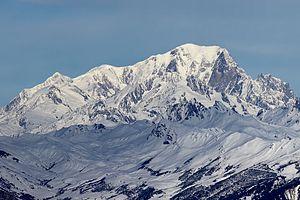
Face sud du Mont Blanc vu depuis Valmorel
Nicolas Giudici est né en Corse en 1949 à Polveroso. Retrouvé mort sur un chemin de terre à Piedigriggio, près de Corte le 17 juin 2001, il est d'abord enseignant, puis journaliste et enfin écrivain.
La Léchère est une commune française située à six kilomètres de Moûtiers et à 22 kilomètres d'Albertville, dans le département de la Savoie en région Auvergne-Rhône-Alpes.
Auvergne-Rhône-Alpes est une région administrative française. Située dans la partie centrale et orientale du sud de la France, elle a été créée par la réforme territoriale de 2015. Mise en place après les élections régionales de décembre 2015, elle regroupe les anciennes régions Auvergne et Rhône-Alpes. Elle se compose de 12 départements et d'une métropole à statut de collectivité territoriale, s'étend sur 69 711 km² et compte 7 877 698 habitants en 2015. Lyon est le chef-lieu de la région.
Le mont Blanc, dans le massif du Mont-Blanc, est le point culminant de la chaîne des Alpes. Avec une altitude de 4 809 mètres, il est le plus haut sommet d'Europe occidentale et le sixième sur le plan continental en prenant en compte les montagnes du Caucase, dont l'Elbrouz est le plus haut sommet. Il se situe sur la frontière franco-italienne, entre le département de la Haute-Savoie et la Vallée d'Aoste ; cette frontière est l'objet d'un litige entre les deux pays.
La Tarentaise est une vallée intra-alpine, une région naturelle française et une province historique de la Savoie, située dans le département de la Savoie, où l'Isère prend sa source et qui s'étend jusqu'à Albertville au Carrefour des Quatre Vallées.